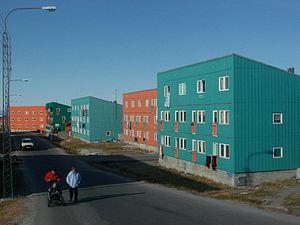
Les HLM d'Ilulissat, Groenland